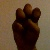
The image shows a hand gesture representing the letter 'E' in Indian Sign Language.